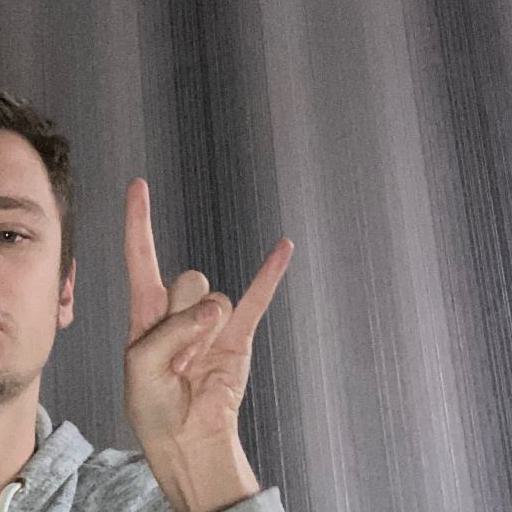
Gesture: rock